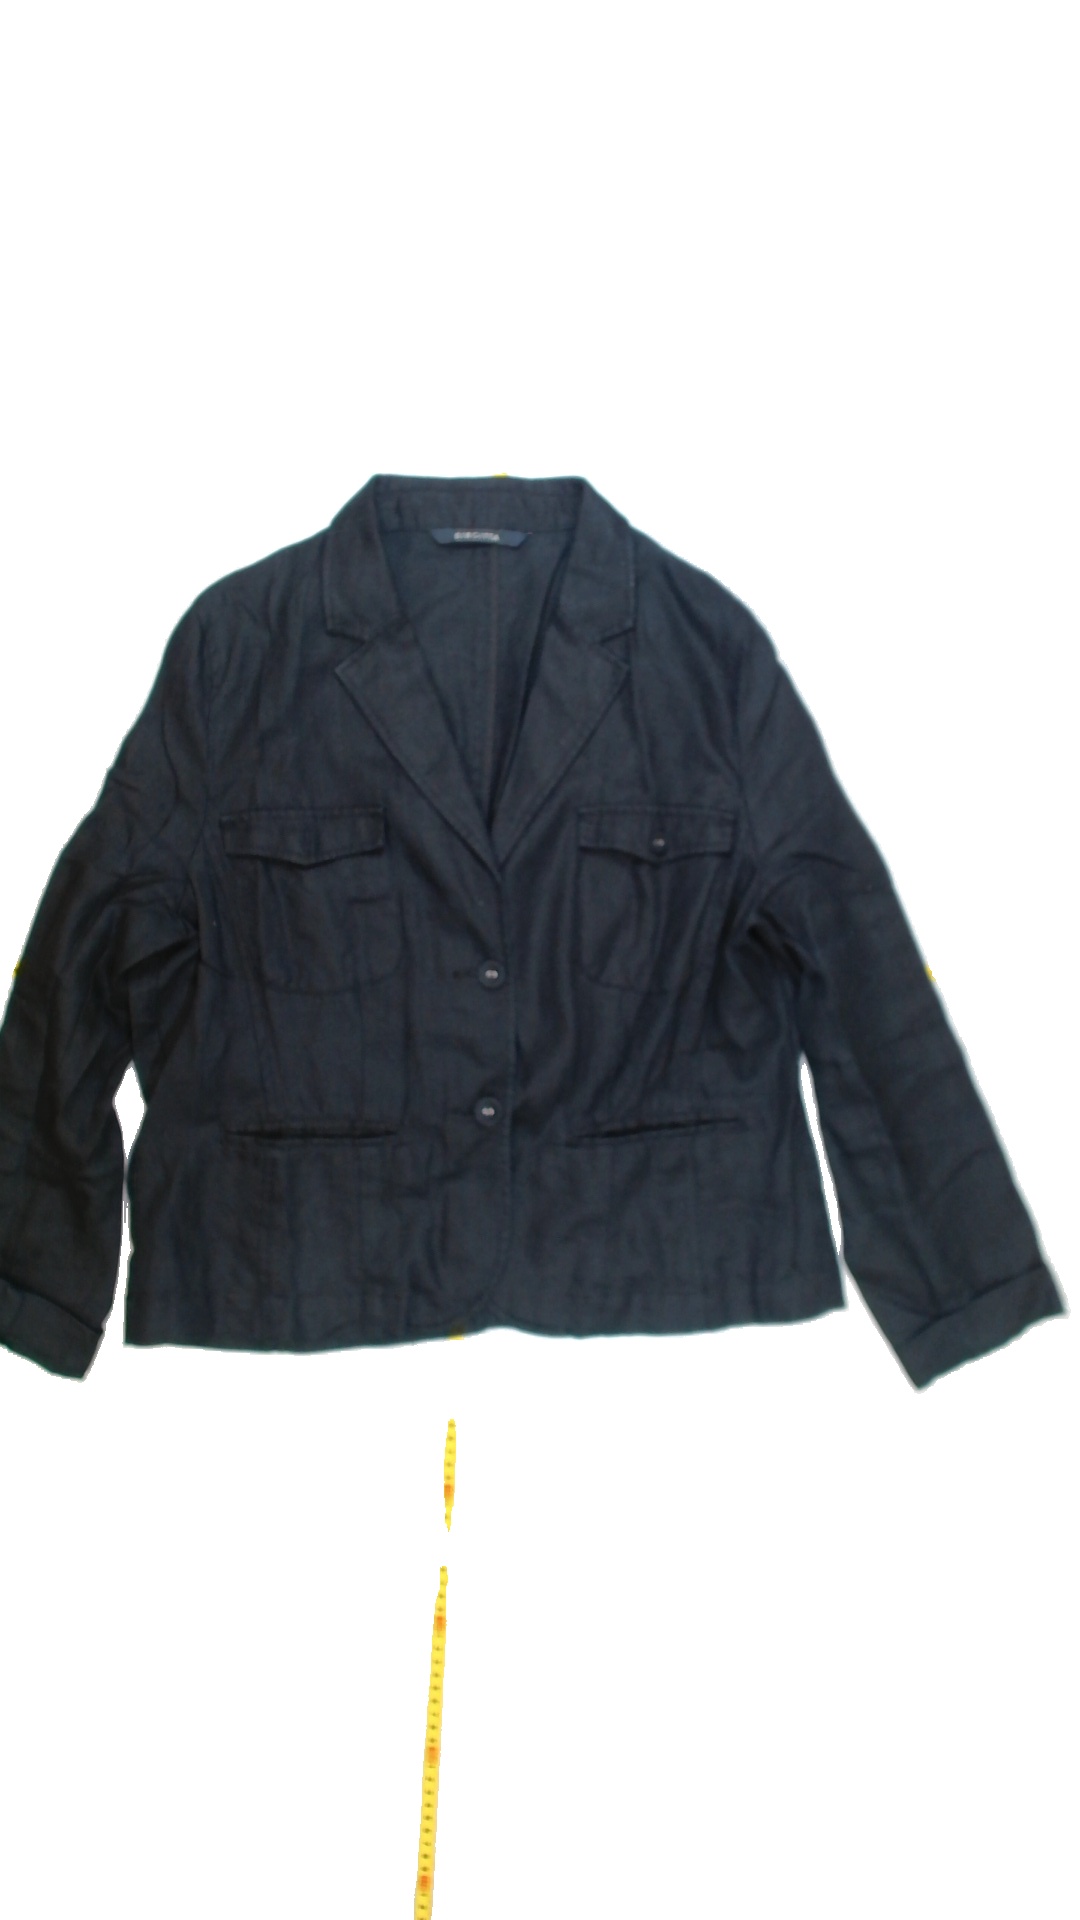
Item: Jacker (Ladies)
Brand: Not Applicable
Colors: Black
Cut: Collar, Regular
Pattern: Plain
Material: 100%linen
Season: All
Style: No trend
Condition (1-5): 4
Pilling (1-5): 5
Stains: No
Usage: Reuse
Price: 50-100